2006 Roger Federer tennis season

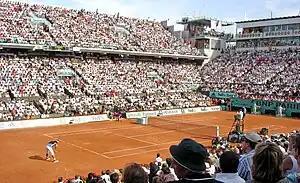
Rafael Nadal and Roger Federer compete at the 2006 French Open.

Federer started the clay-court season by reaching the final of the ATP Masters Series event at Monte Carlo. He opened the tournament with a scare needing three sets to defeat an 18-year-old Novak Djokovic; this was the first match between the two rivals, who have played in 50 matches as of August 2021. After reaching the final he lost in four sets to Nadal 2–6, 7–6, 3–6, 6–7.